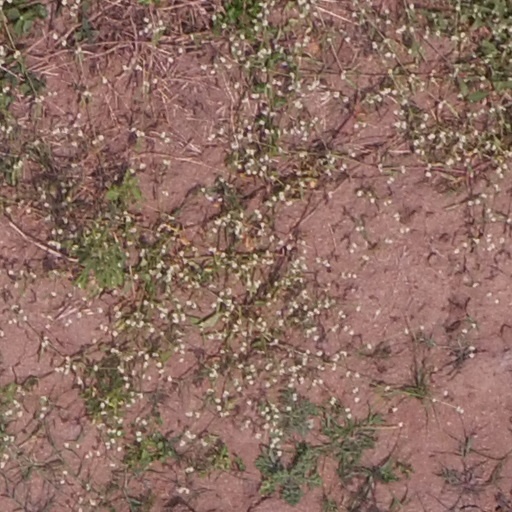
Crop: maize; corn